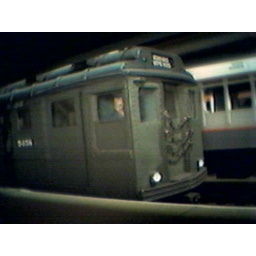
Center of Local Station platform view under canopy as Steinway motor car motorman leads local train into station